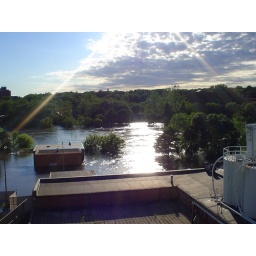
The windows in the white building across the river belong to the art museum.